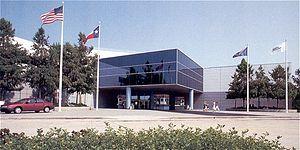
Space Cowboys ou Les Pionniers de l'espace au Québec est un film américano-australien réalisé par Clint Eastwood, sorti en 2000.
Le Centre spatial Lyndon B. Johnson, anciennement Manned Spacecraft Center, est le centre de l'agence spatiale américaine de la National Aeronautics and Space Administration affecté aux missions spatiales habitées. Il est situé à Houston au Texas. Depuis sa création en 1962, le centre assure l'entraînement des astronautes et la gestion des missions habitées après leur lancement. Le centre est ainsi responsable du contrôle en vol de la Station spatiale internationale. De nombreux laboratoires y sont installés. Son nom actuel en l'honneur de Lyndon B. Johnson, président des États-Unis de 1963 à 1969, date de 1973.